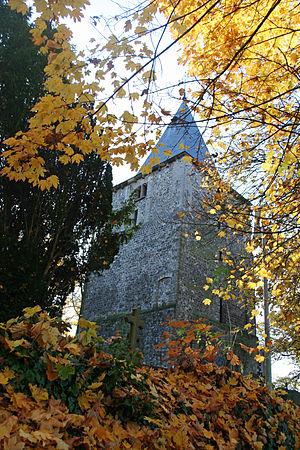
La tour de l'ancienne église Saint Victor. Site classé.
Glons est une section de la commune belge de Bassenge située en Région wallonne dans la province de Liège.